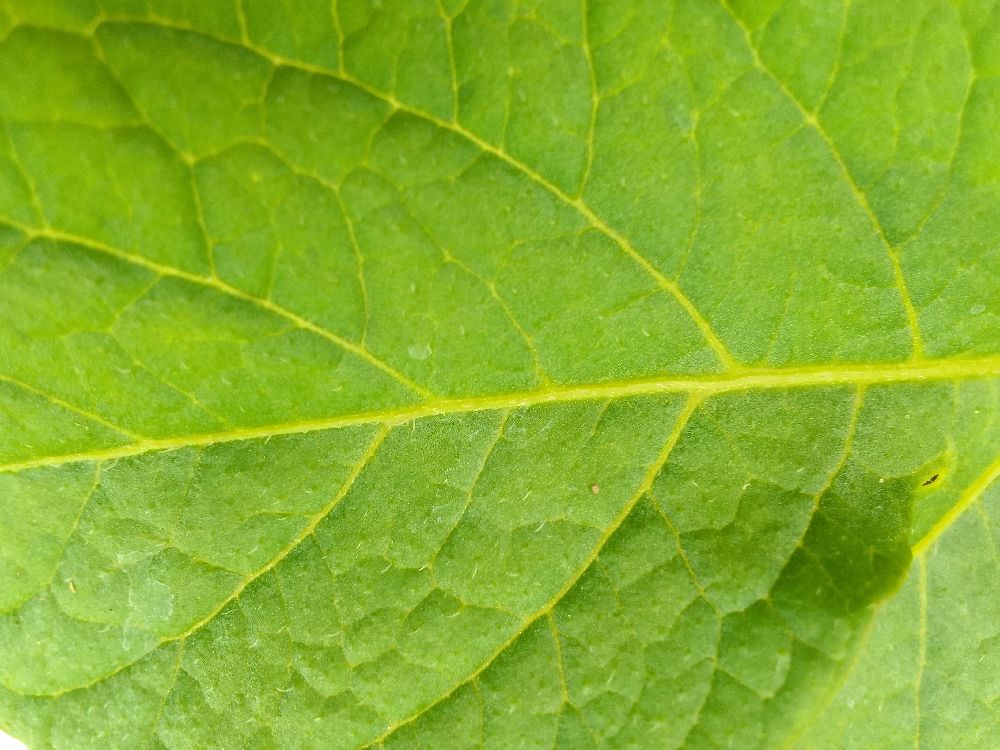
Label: Healthy